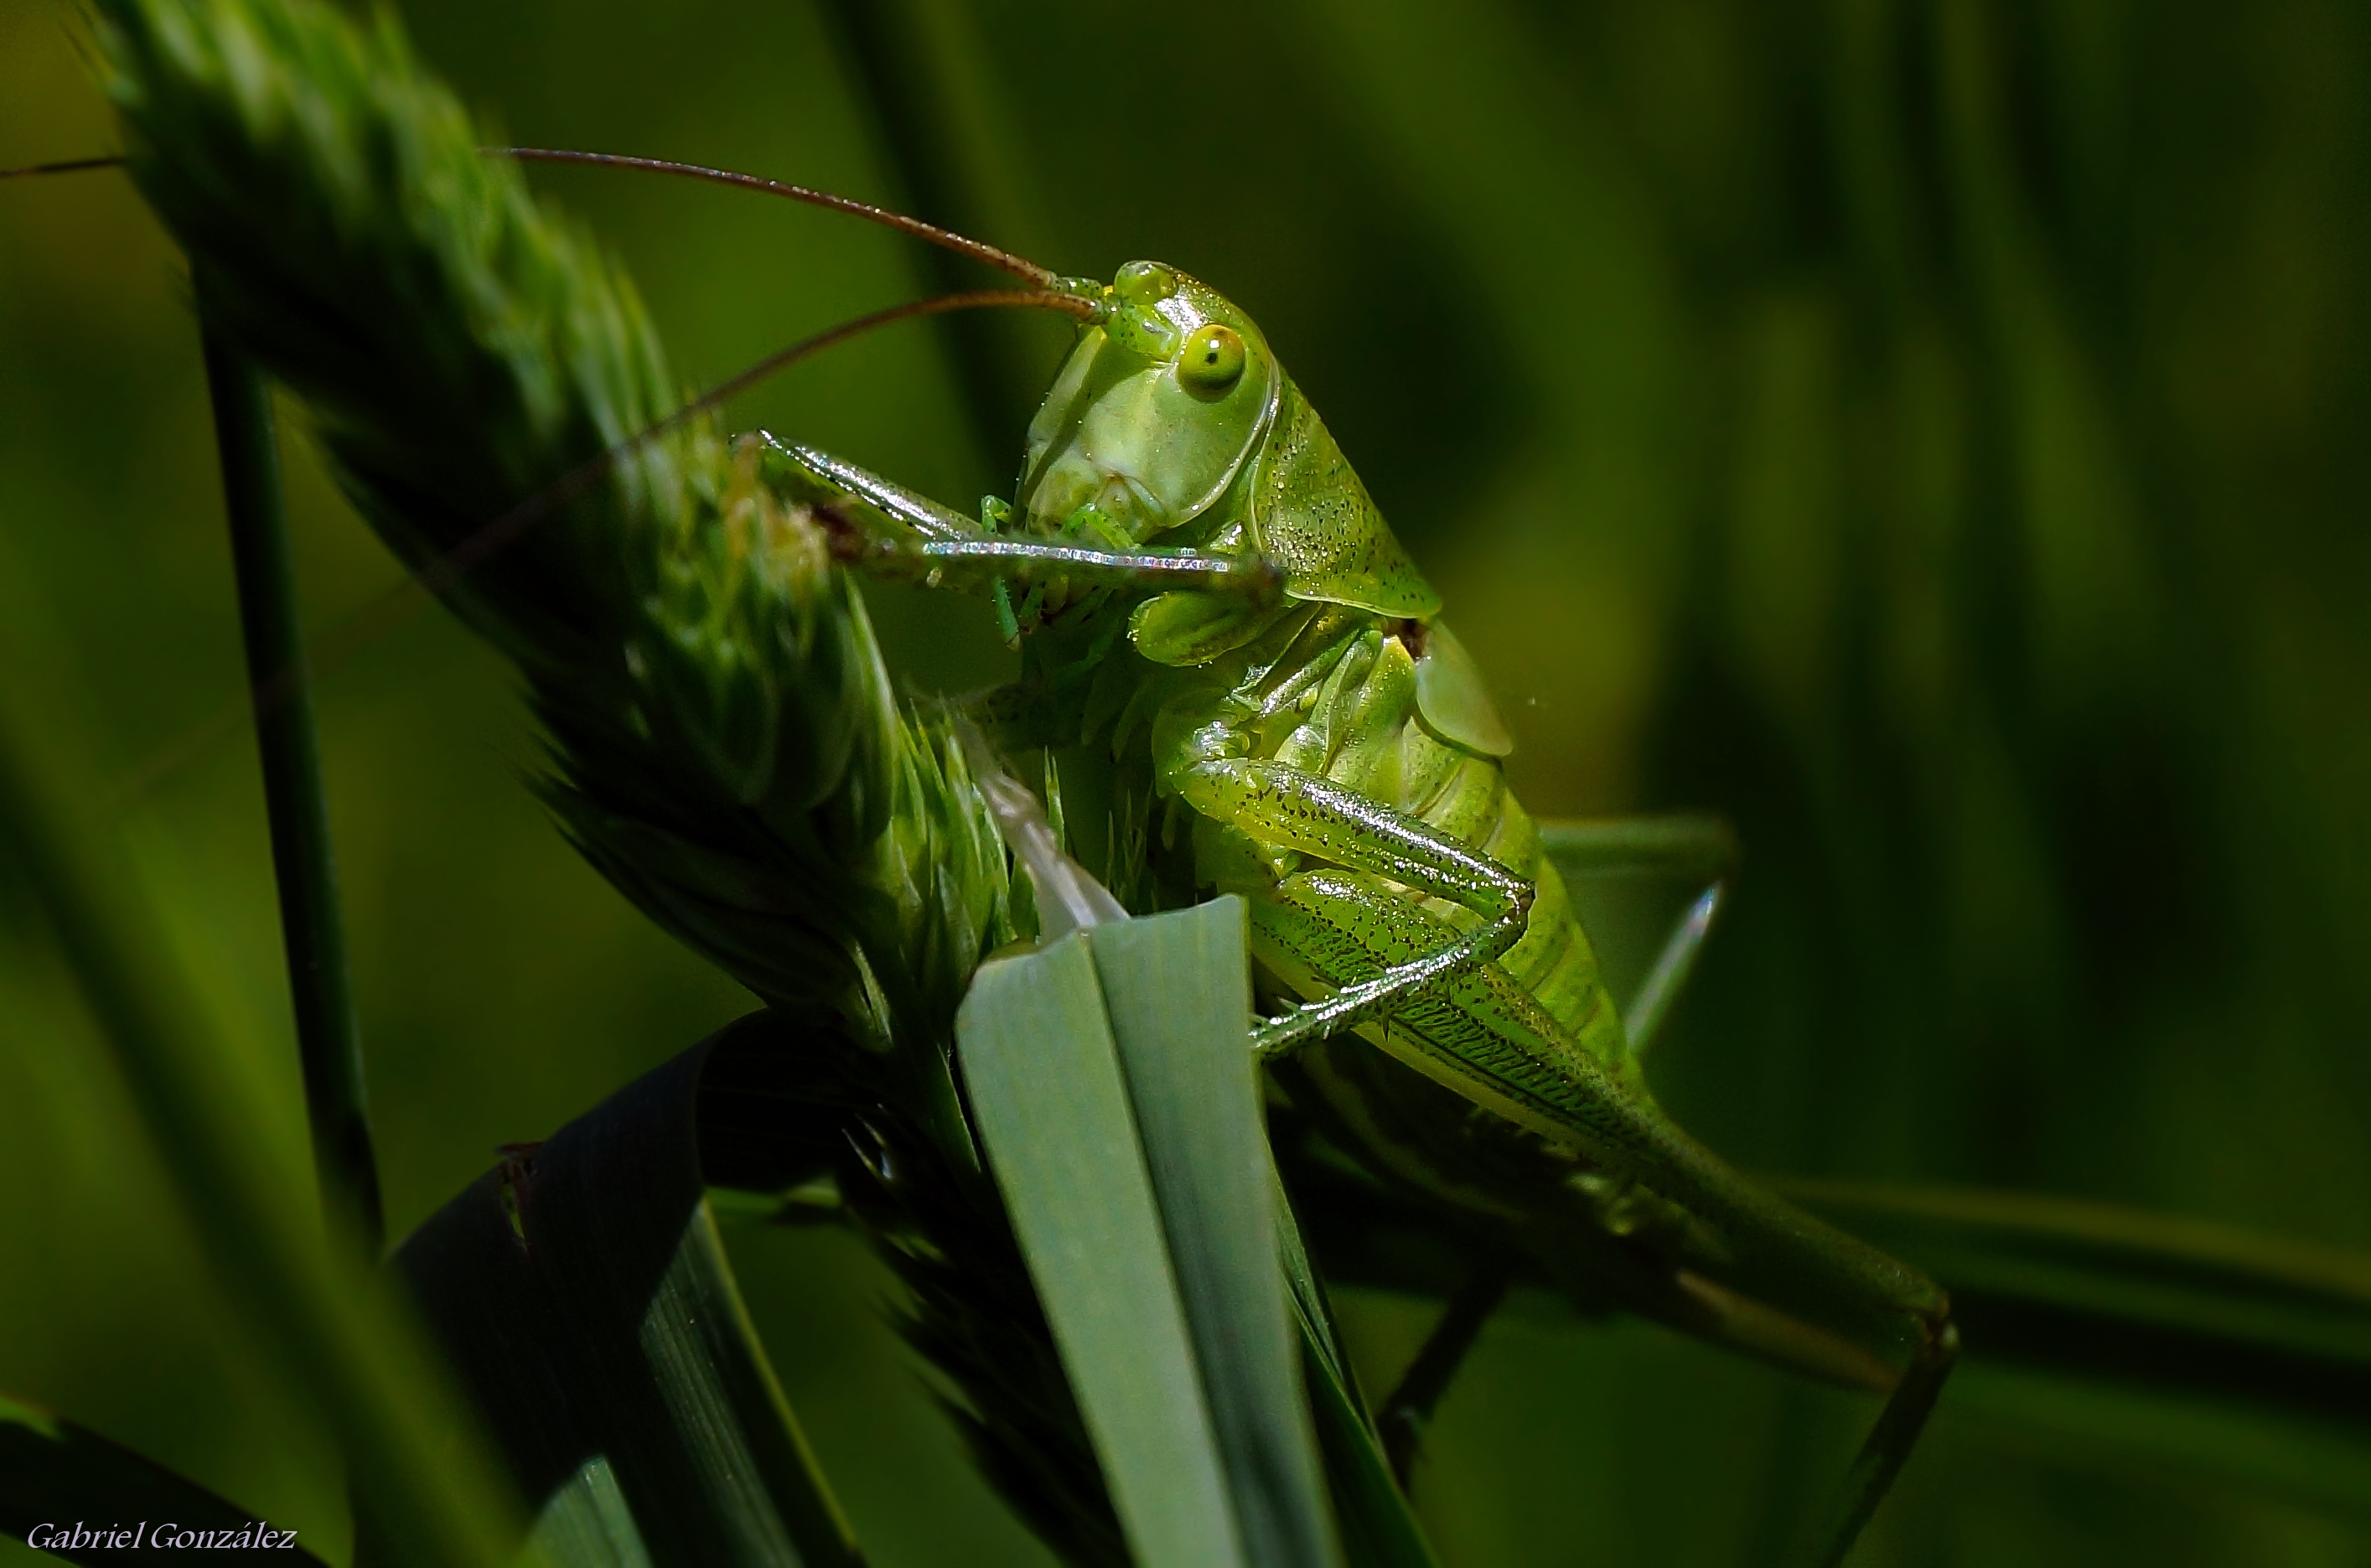
nature, grass, photo, green, insect, macro, fauna, invertebrate, close up, animals, mantis, naturaleza, a77, grasshopper, locust, g, ggl1, gaby1, xovesphoto, animales, sonya77, gphoto, xelodegalicia, sonya77v, macro photography, arthropod, gabrielcoru a, plant stem, cricket like insect